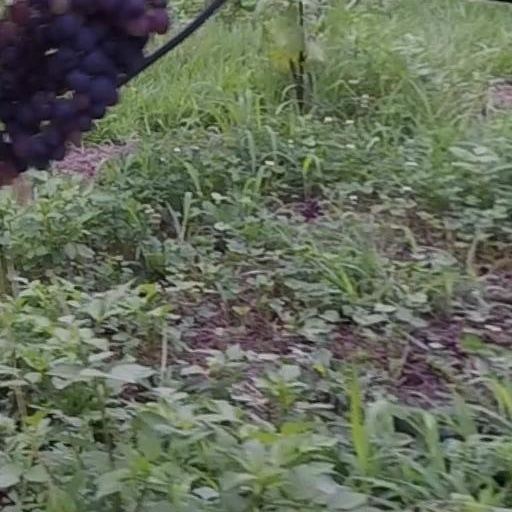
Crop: grape